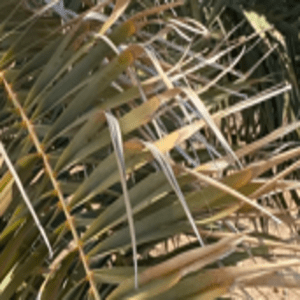
Label: Rachis Blight